2015 Wildrose Party leadership election

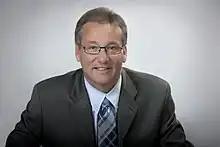
Barnes in 2013

MLA (Cypress-Medicine Hat 2012–present), realtor and businessman by trade.